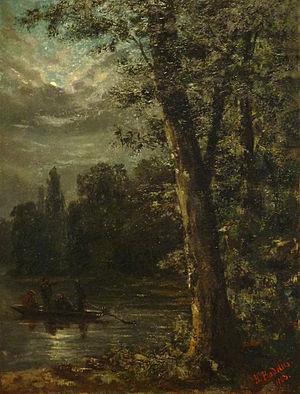
Hippolyte Pradelles (Strasbourg 1824-Bordeaux 1913), Promenade en bateau au clair de lune ou L'Echo interrogé, huile sur toile, Musée des beaux-arts de Strasbourg
Justin Jean-Baptiste Hippolyte Pradelles, né le 29 mars 1824 à Strasbourg et mort le 6 janvier 1913 à Bordeaux, est un artiste peintre paysagiste français.